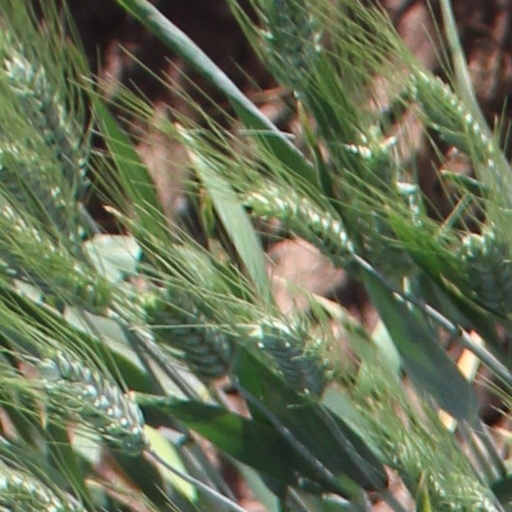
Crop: wheat